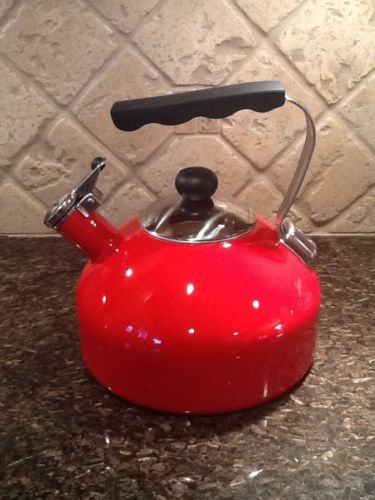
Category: kettle